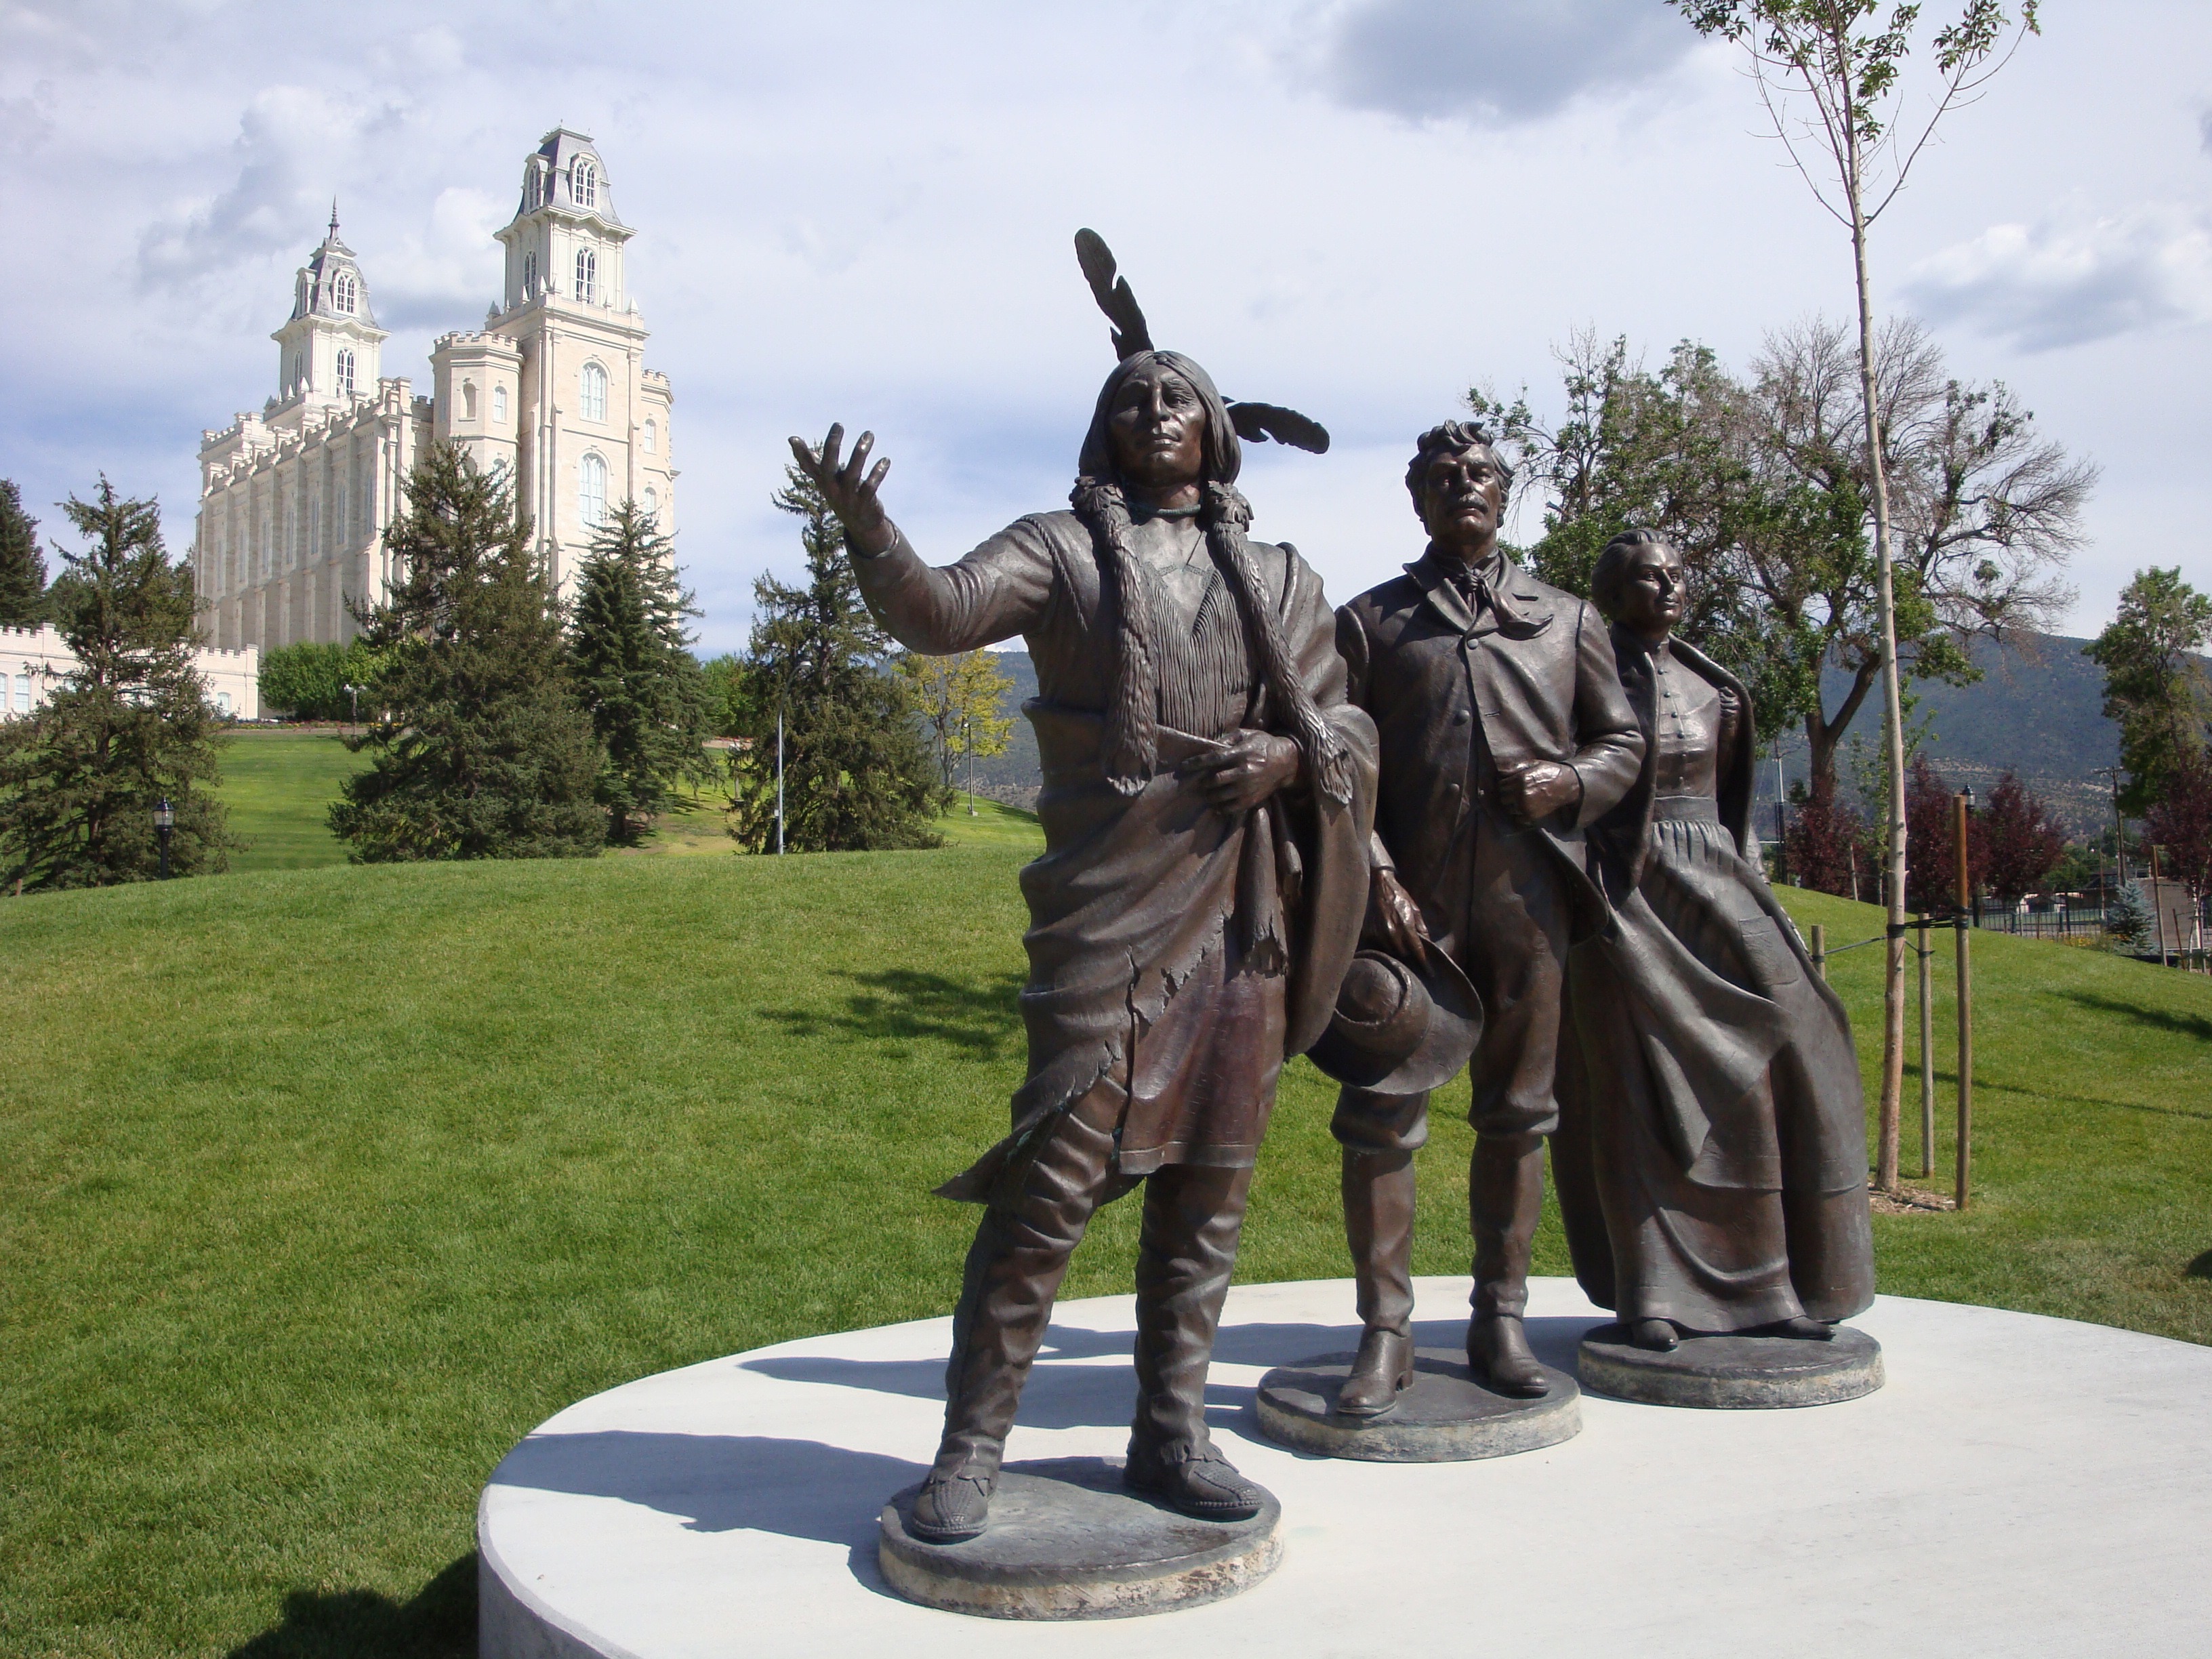
nature, sky, monument, statue, trees, sculpture, outside, memorial, art, clouds, temple, utah, statues, grounds, estate, mormon, manti